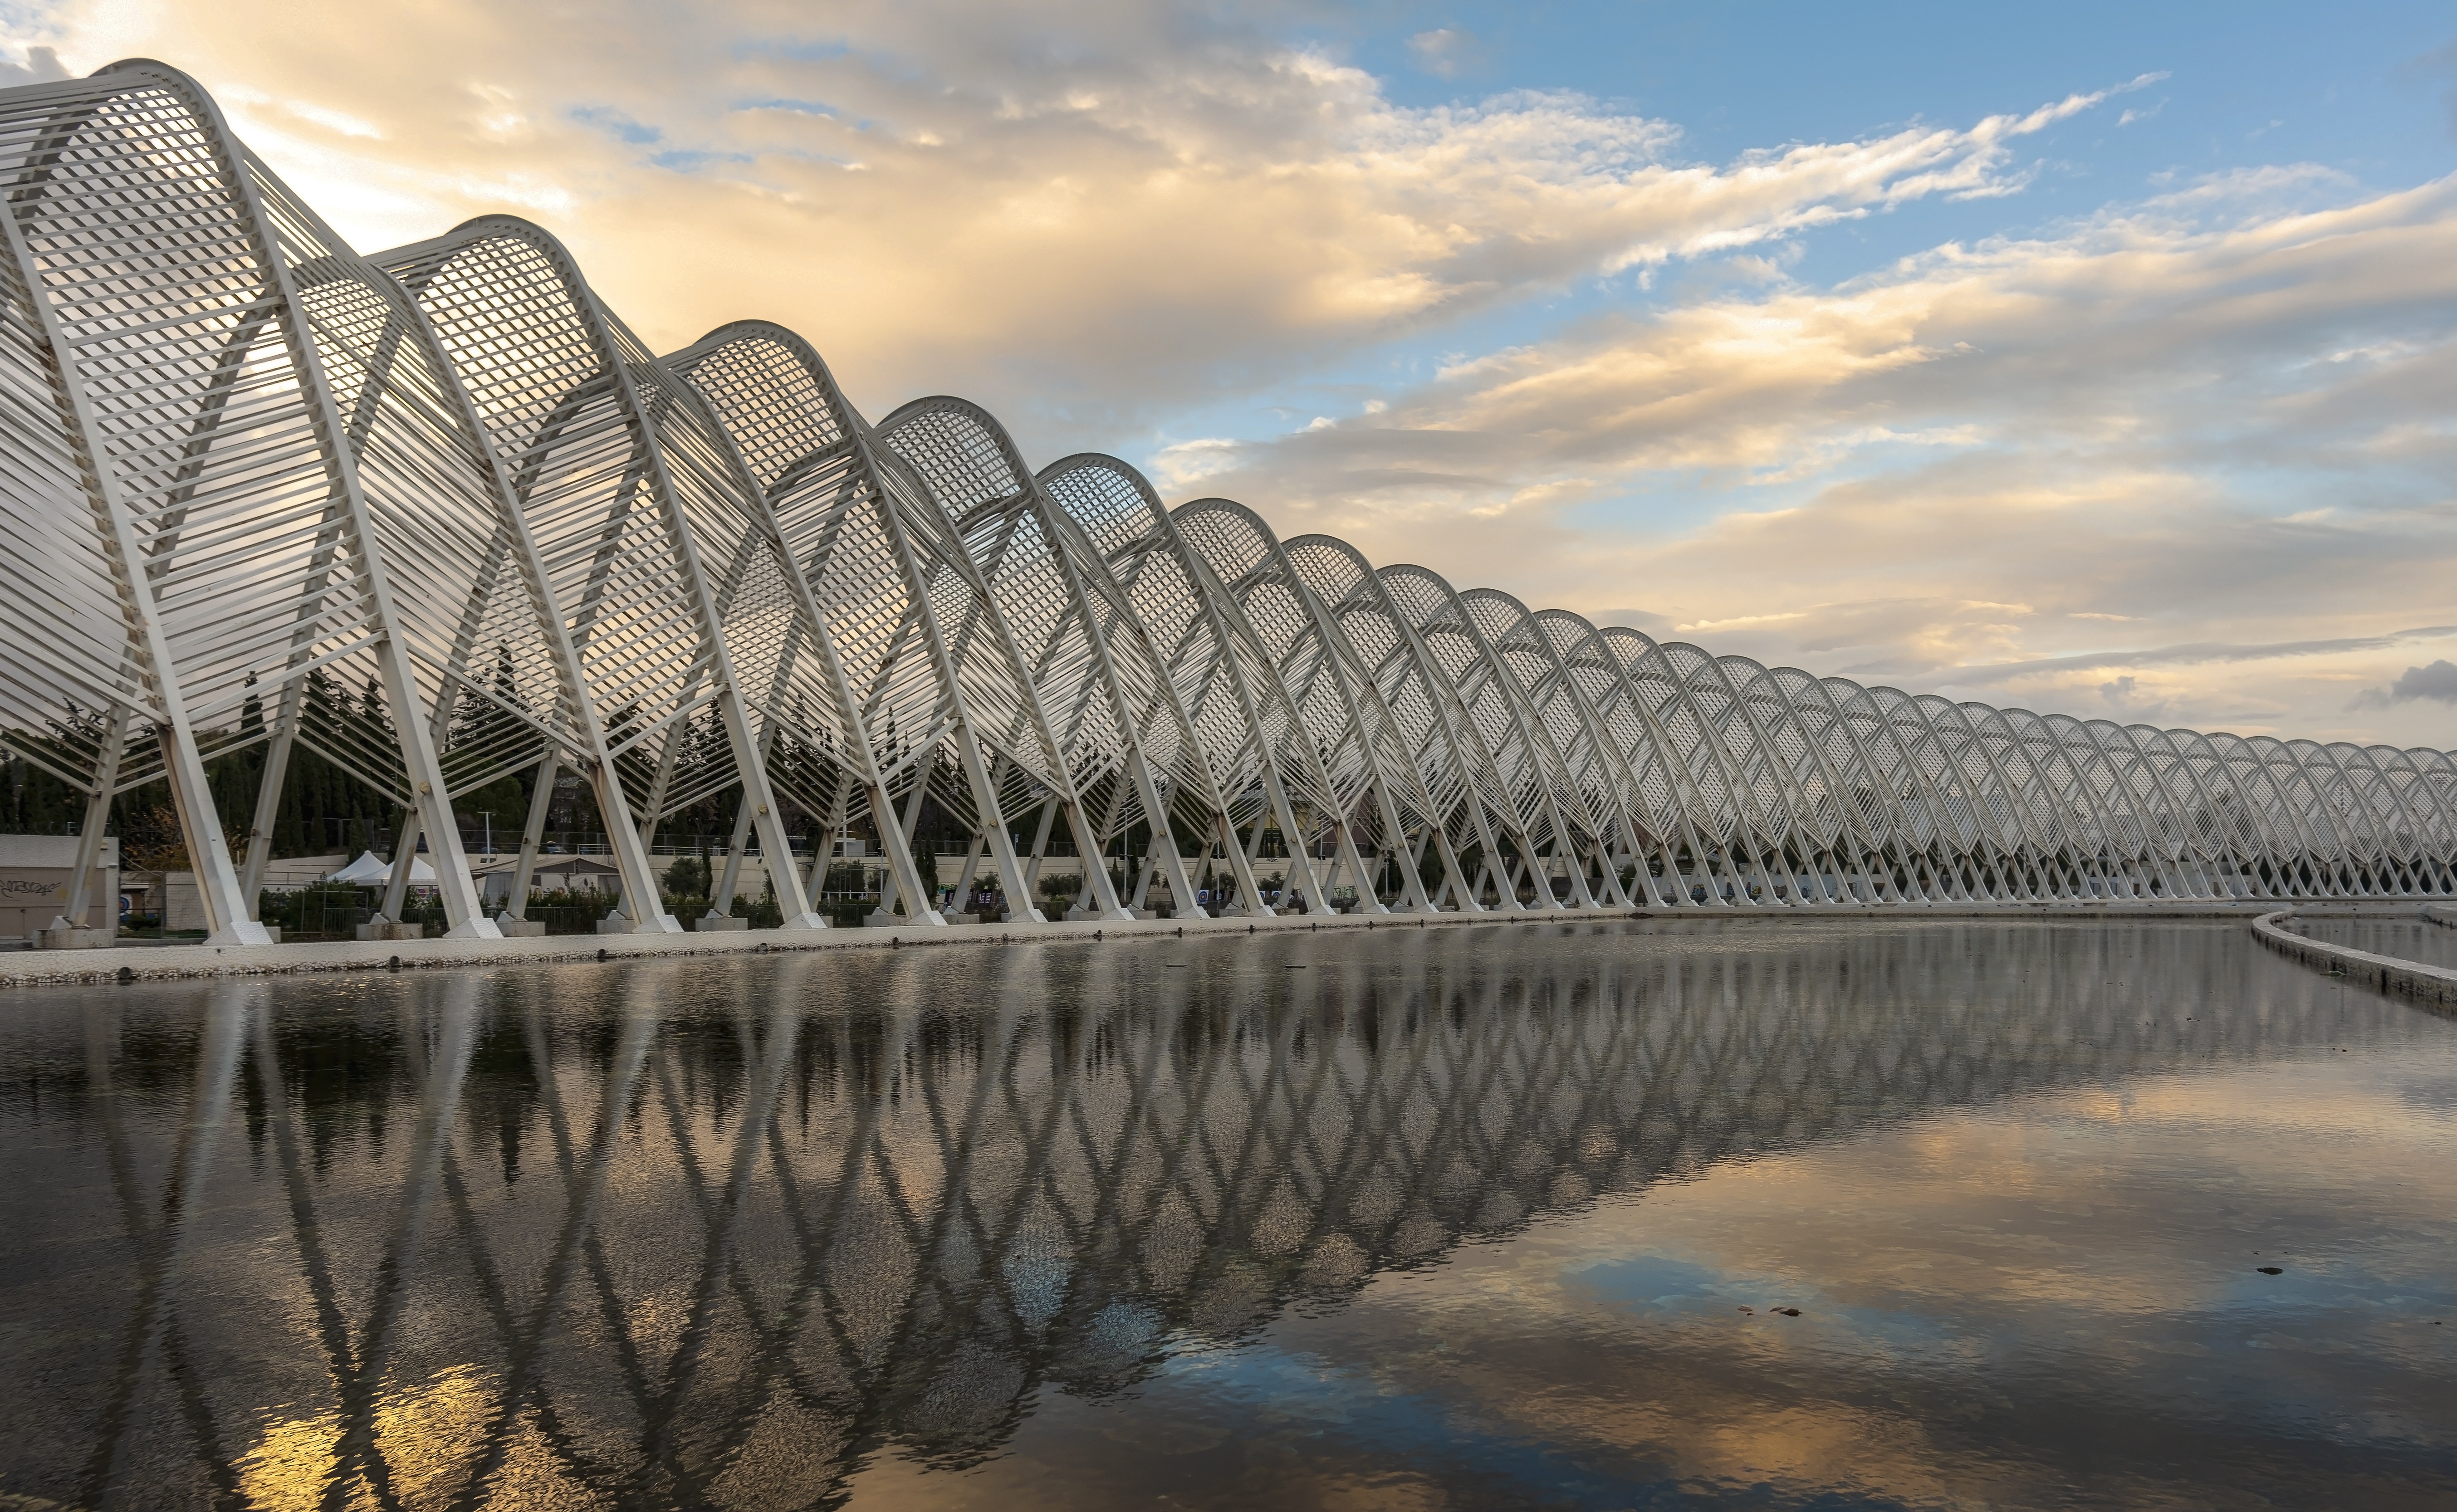
natural, cloud, water, sky, water resources, daytime, lake, horizon, dusk, bank, landscape, symmetry, waterway, bridge, city, afterglow, reservoir, sunset, pier, reflection, cityscape, pattern, monochrome, evening, sunrise, nonbuilding structure, fixed link, metal, truss bridge, dock, tower block, cantilever bridge, arch bridge, ocean, net, monochrome photography, loch, lake district, girder bridge, rock, sound, concrete bridge, winter, dawn, beam bridge, wave, sea, inlet, daylighting, river